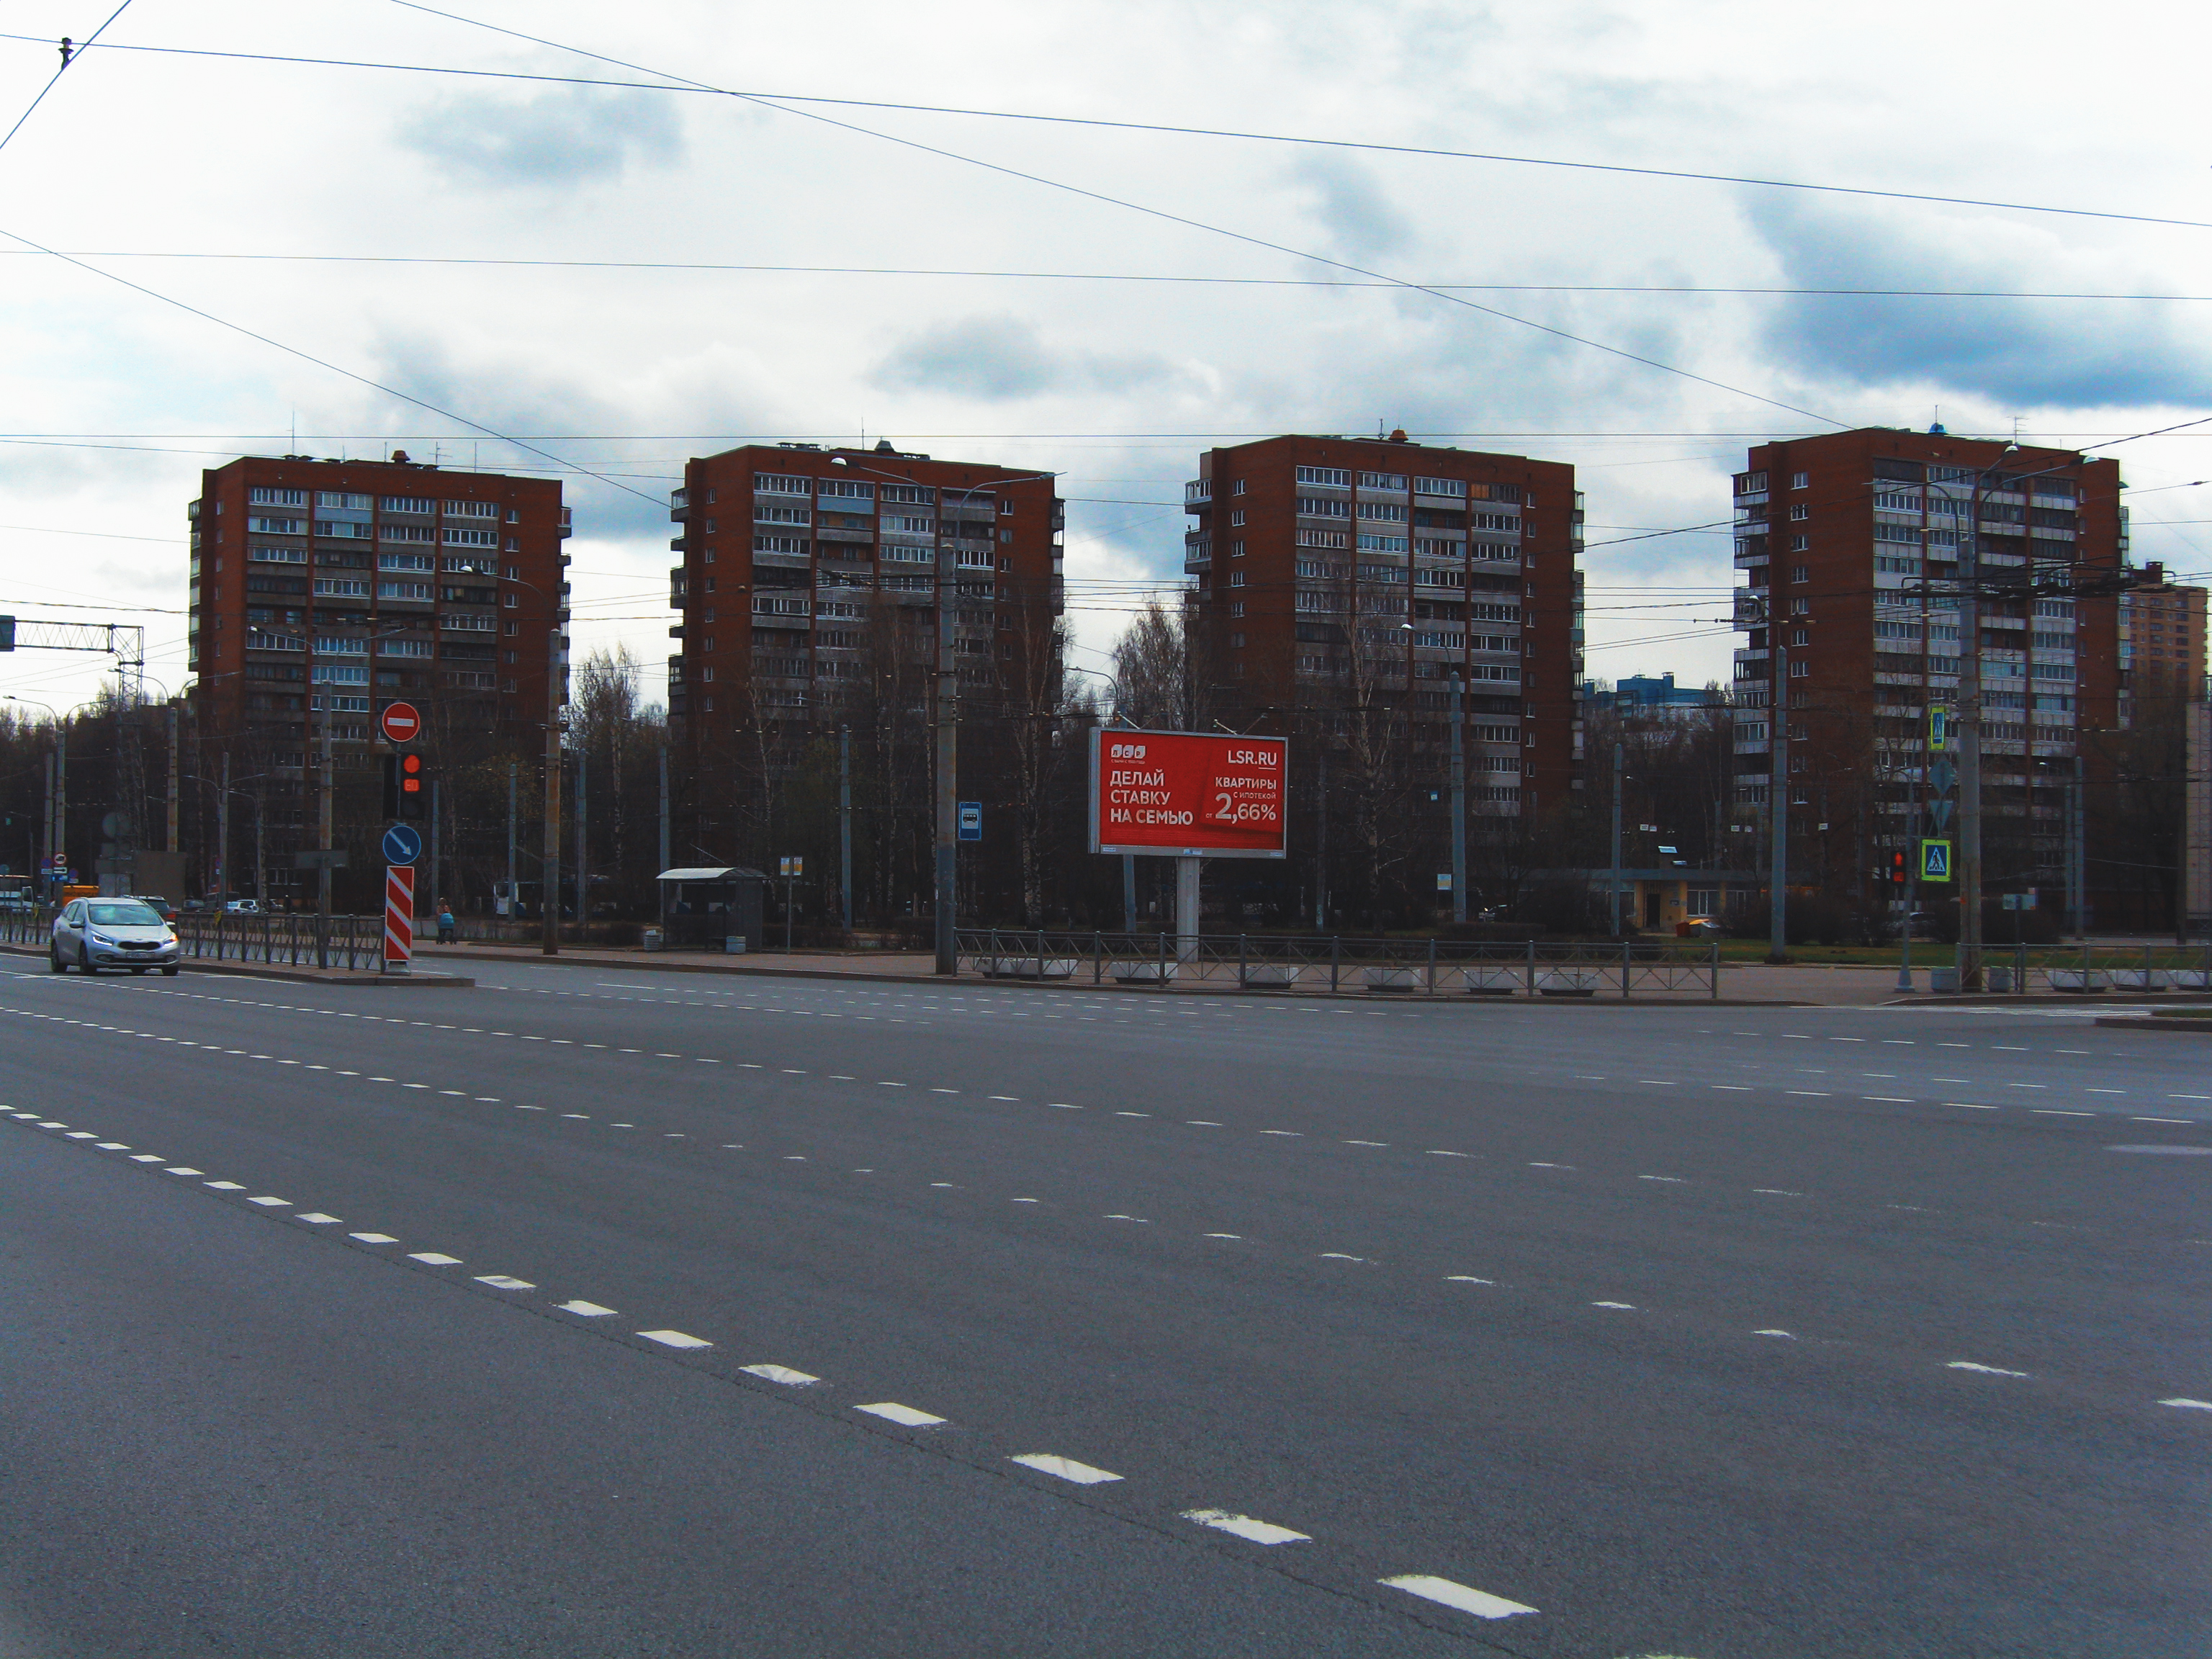
images, cloud, sky, building, road surface, vehicle, car, asphalt, street light, urban design, tower block, thoroughfare, wheel, tire, residential area, rolling, road, condominium, tree, commercial building, city, facade, dusk, metropolis, cityscape, freeway, mixed use, motor vehicle, electricity, horizon, lane, shoulder, highway, tar, apartment, suburb, street, nonbuilding structure, headquarters, intersection, traffic, public utility, downtown, evening, landscape, house, winter, pedestrian, bridge, sidewalk, skyline, signaling device, parking lot, transport, corporate headquarters, road trip, night, signage, junction, overpass